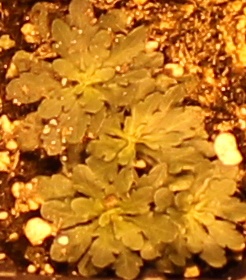
Label: Horseweed